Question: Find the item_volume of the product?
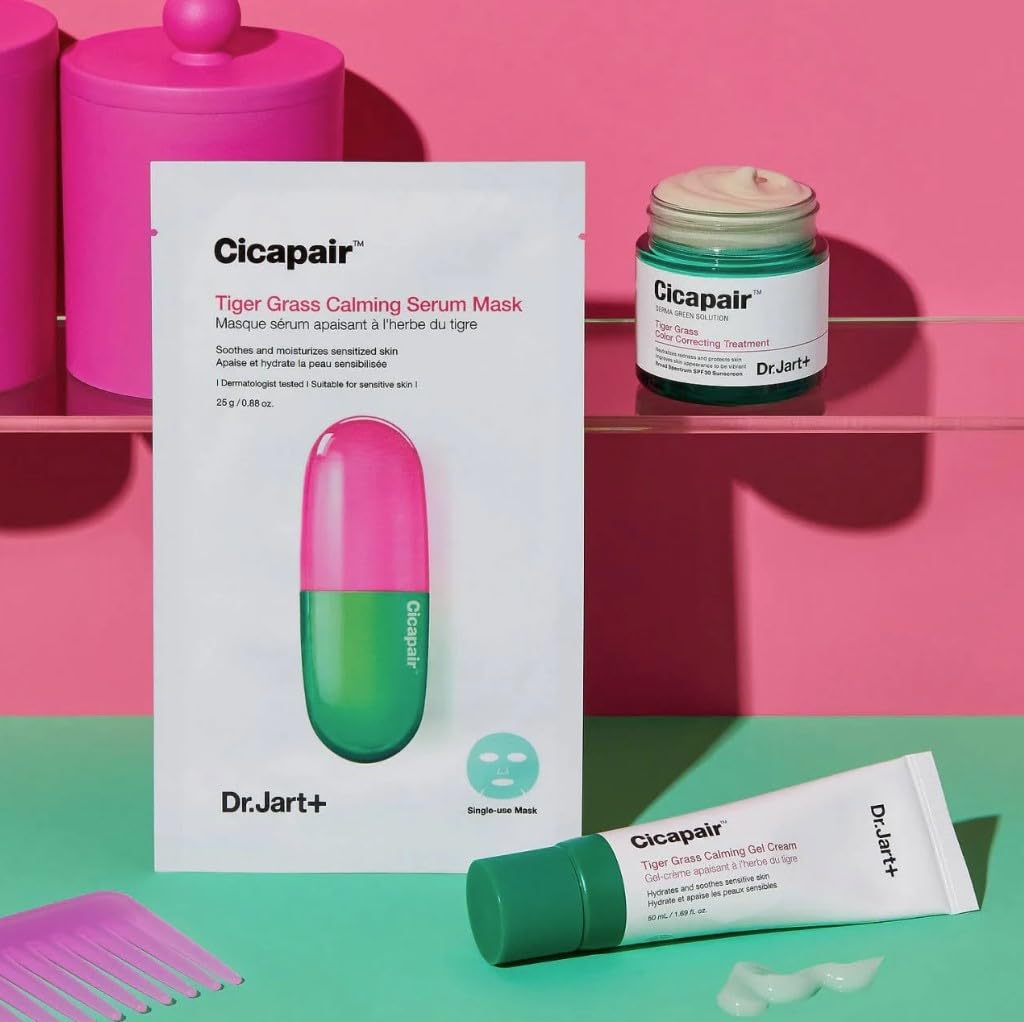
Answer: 50.0 millilitre